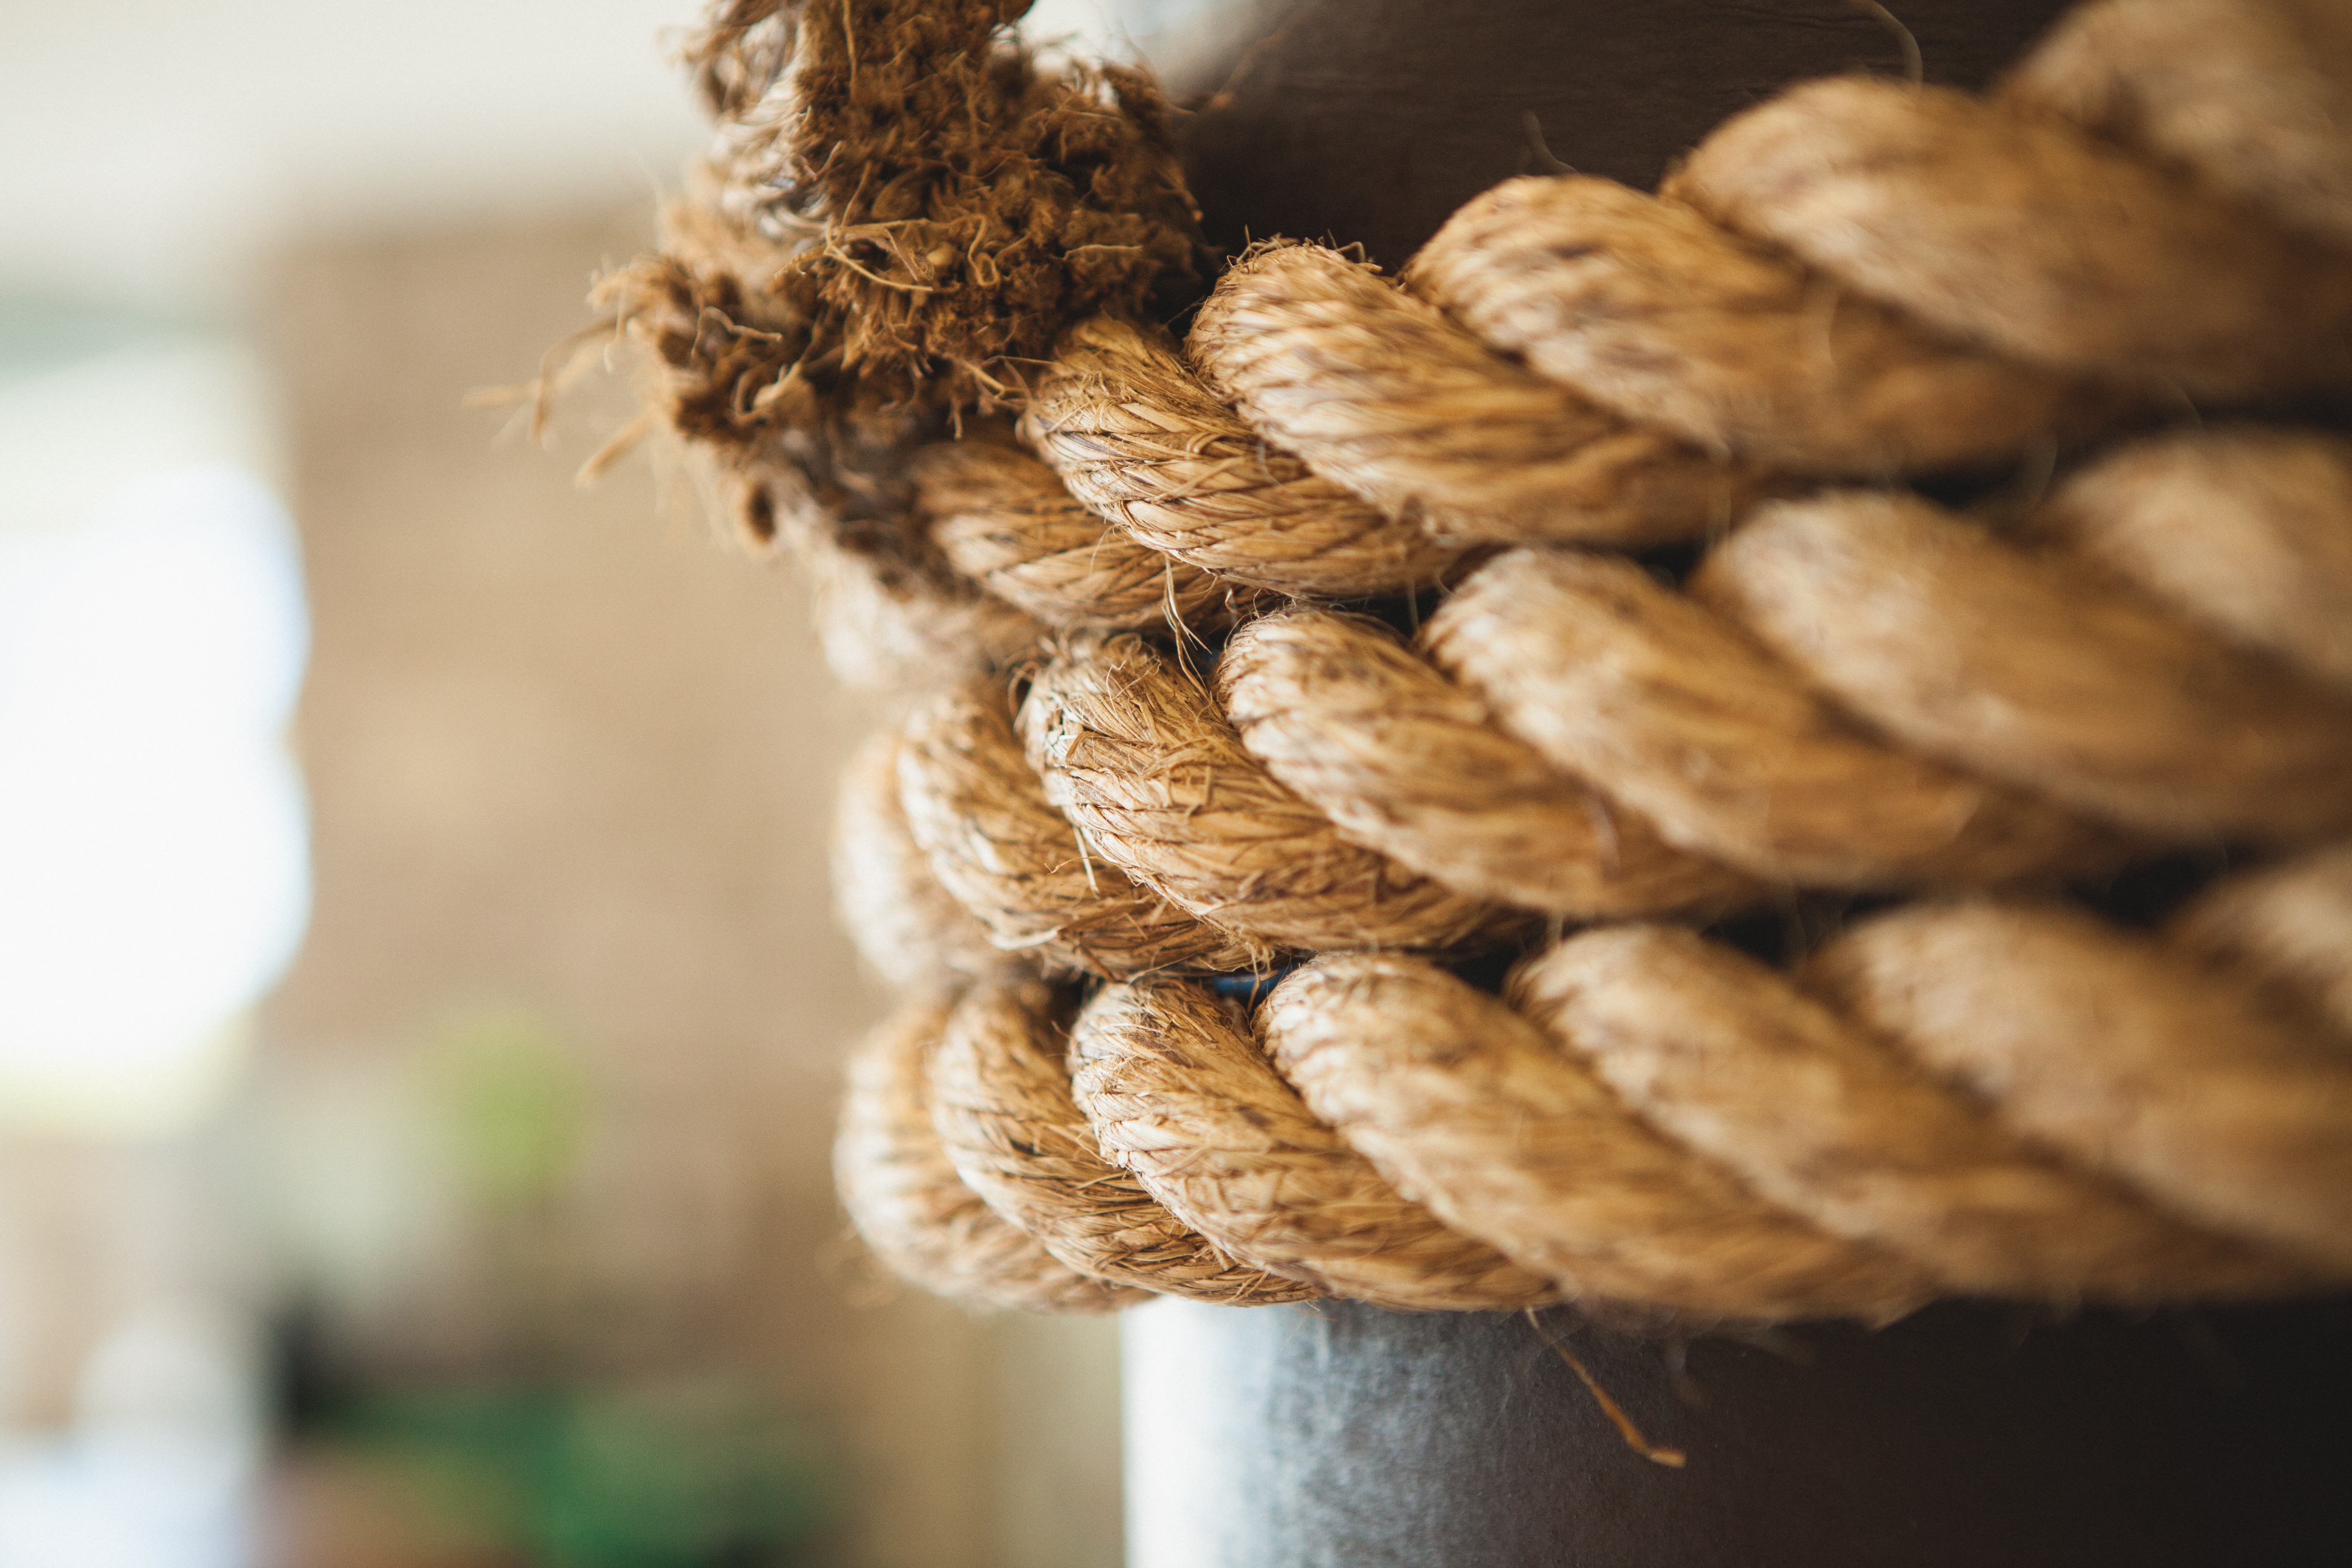
branch, rope, string, food, produce, dried, material, close up, textile, grass family